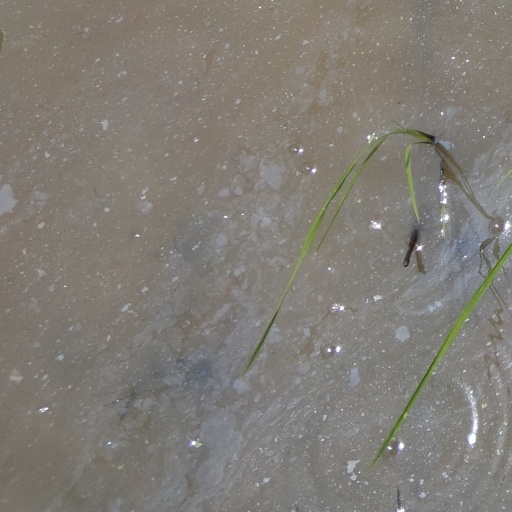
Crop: rice